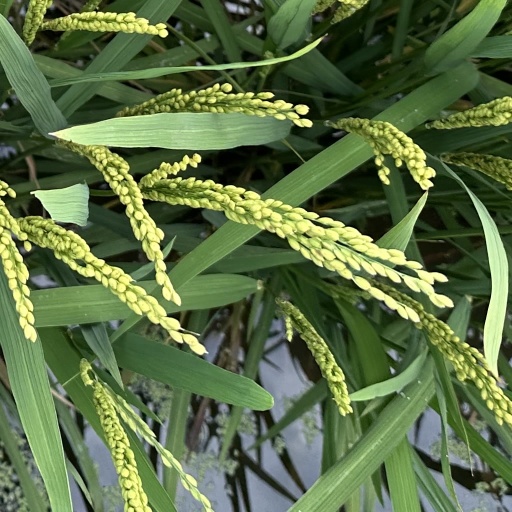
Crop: rice